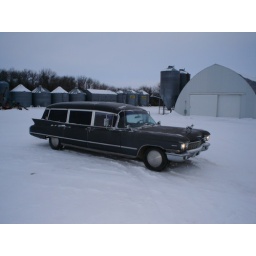
This is the car that my wife would not let me park in front of the house